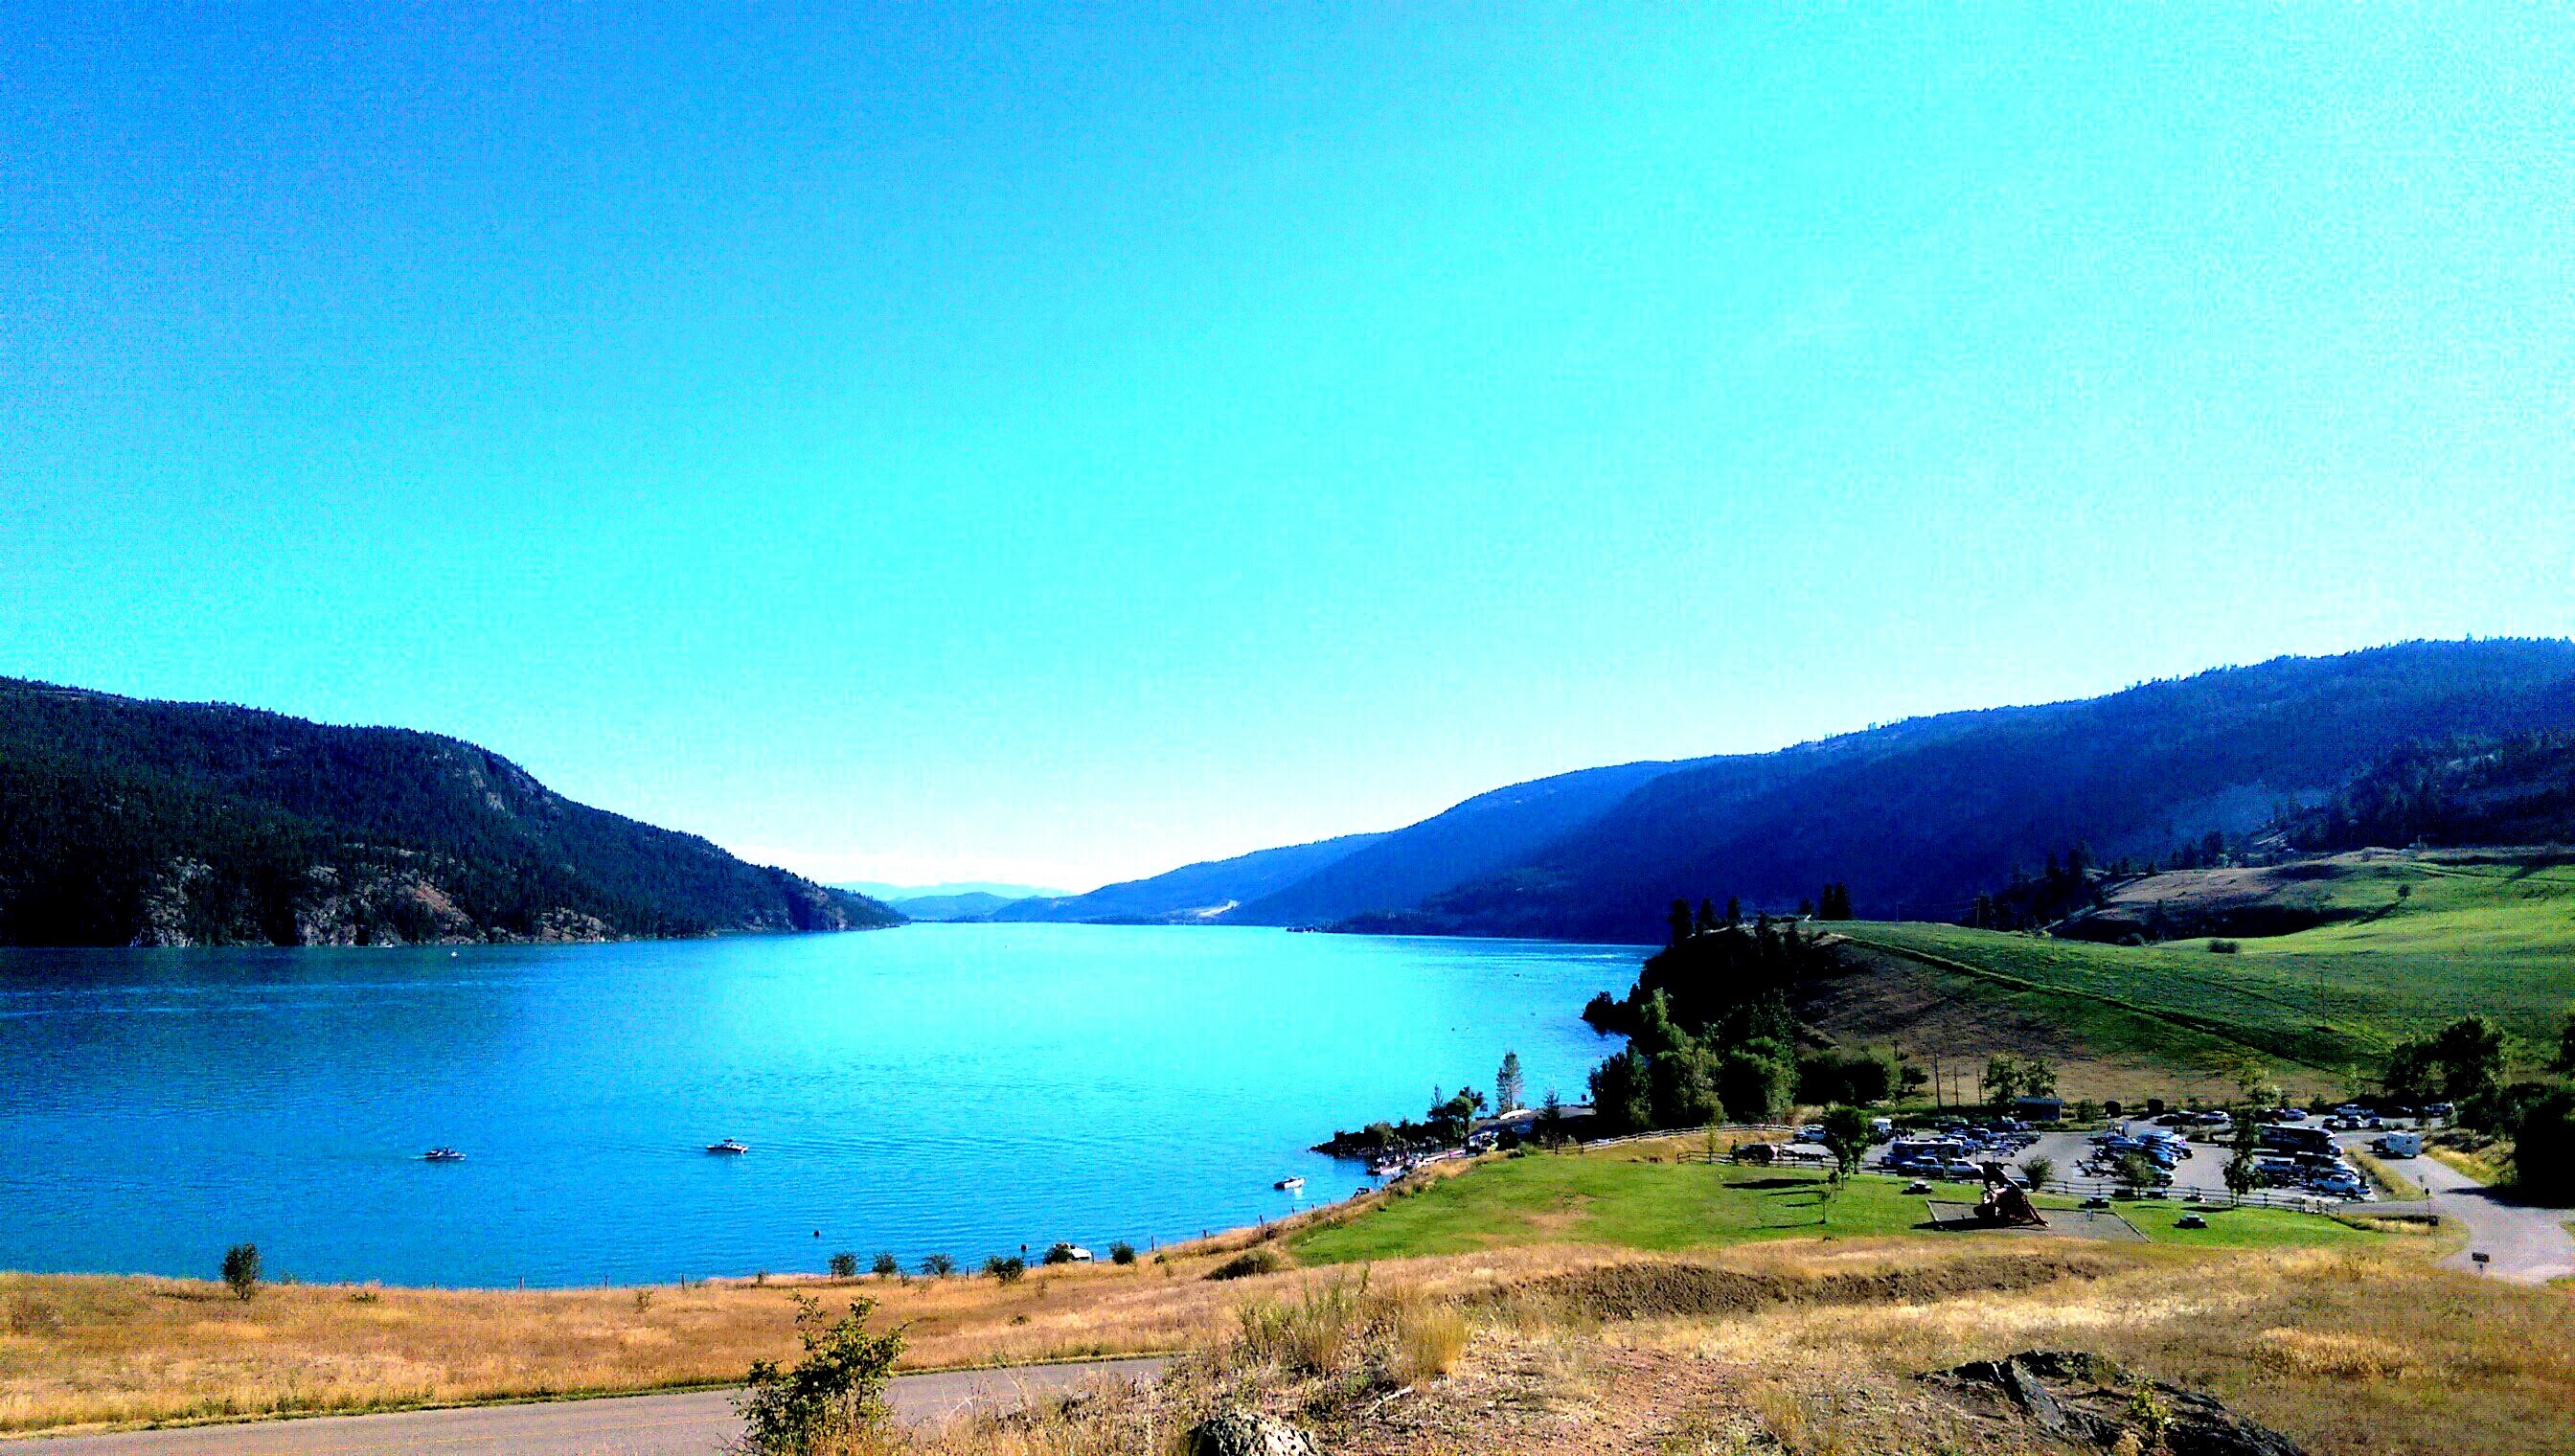
sea, coast, mountain, hill, lake, mountain range, bay, fjord, reservoir, highland, body of water, plateau, fell, loch, crater lake, mountainous landforms